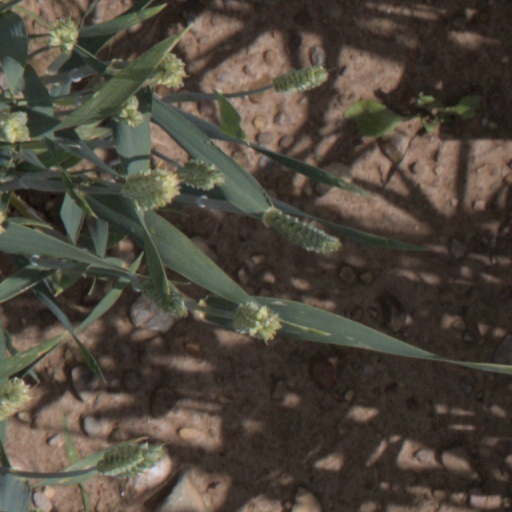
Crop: wheat